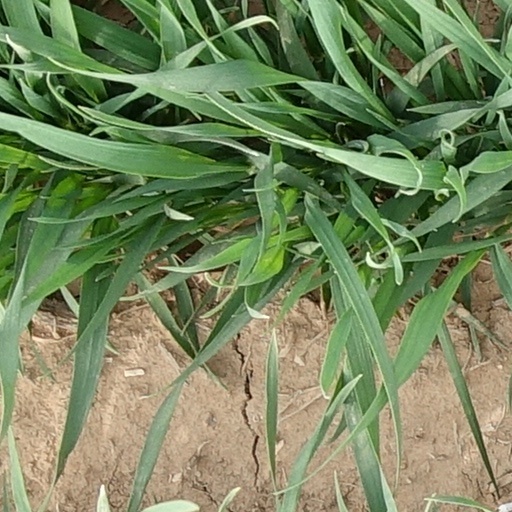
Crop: wheat